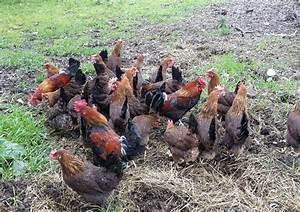
chicken